Ludwigsfelde station

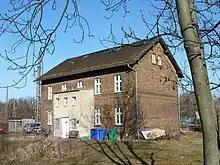
Listed railway workers' residence north of the entrance building

The wooden pedestrian bridge was replaced by a steel bridge around 1980 as part of the electrification of the line. It led not only to the island platform but continued to the freight facilities on the east side of the station area.